Aalen Hauptbahnhof

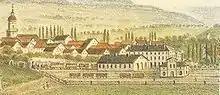
Station and town in 1861

Despite disagreements between the countries of Württemberg and Bavaria, which did not have a common concept of a cross-border railway, the Rems Railway was opened by the Royal Württemberg State Railways on 18 July 1861. Aalen was not planned as a railway junction and the station at first was small with eight railway employees who also had postal duties. An extension of the railway towards Nördlingen—now considered part of the Ries Railway ("Riesbahn")—opened on 3 October 1863. The third connection was achieved on 13 September 1864 with the opening of the Brenz Railway ("Brenzbahn") to Heidenheim (the connection from Heidenheim to Ulm was not completed until 1876 because of the so-called Brenzbahn clause of the treaty between Württemberg and Bavaria that authorised construction of the Rems Railway). The Upper Jagst Railway ("Oberen Jagstbahn") to Crailsheim was opened on 15 November 1866 and it was connected to Schwäbisch Hall on 10 December 1867 with the extension of the Hohenlohe Railway ("Hohenlohebahn"). In 1865, a railway repair shop was established in Aalen, which was later the basis for the train depot.